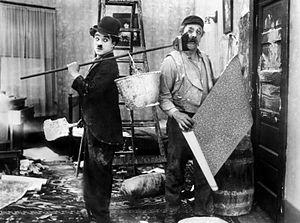
Hollow Knight est un jeu vidéo indépendant de type metroidvania développé et édité par Team Cherry, un petit studio australien dont il est la première réalisation commerciale. Il sort en 2017 sur PC, puis en 2018 sur les consoles Nintendo Switch, PlayStation 4 et Xbox One. Son développement sur le long terme a en grande partie été rendu possible par un important financement participatif sur la plate-forme Kickstarter.